Coffin–Siris syndrome

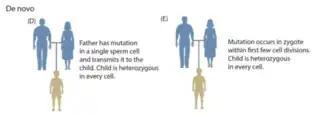

Coffin–Siris syndrome (CSS), first described in 1970 by Dr Grange S. Coffin and Dr E. Siris, is a rare genetic disorder that causes developmental delays and absent fifth finger and toe nails.